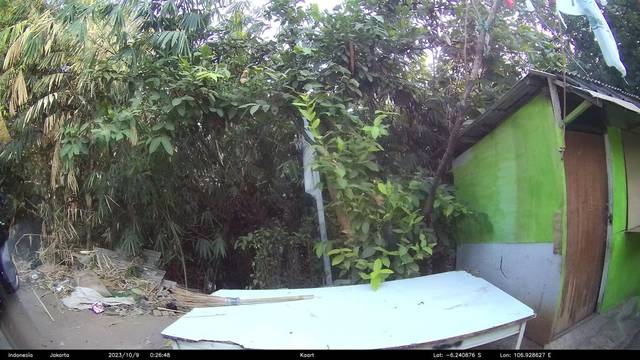
Region: Indonesia
Coordinates: -6.241, 106.929